Annie Cooper Boyd

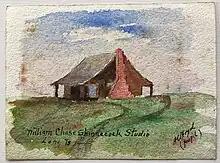
"William Chase Shinnecock Studio" by Annie Cooper Boyd

Boyd was born Annie Burnham Cooper in Sag Harbor, New York, the daughter of William Cooper, a prosperous boatbuilder; she was the youngest of eleven children. At the age of 16 she began keeping a diary, which she continued writing well into adulthood. Her father died in 1894, and a year later she married William John Boyd, with whom she moved to Brooklyn; they kept the cottage which her father had willed her in Sag Harbor and used it as a summer home. Their son William was born in 1898, and their daughter Nancy followed three years later. She took lessons from the sisters Henrietta and Virginia Granbery in New York City, and they later visited her in Sag Harbor. She also spent time at the Shinnecock Hills Summer School of Art run by William Merritt Chase, where her teacher was most likely Charles Elmer Langley. Eventually she and her husband returned full-time to live in the cottage in Sag Harbor, where she opened and operated the Herald House Tea Room.